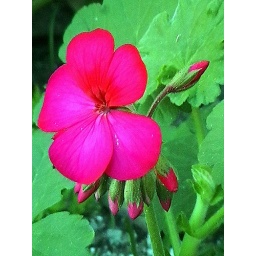
Impatients, are easy to propagate,stand in glass of water to root and come in heaps colours